Aliaksandraŭski Garden Square

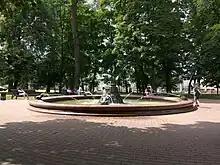
Central fountain plaza of Aliaksandraŭski Garden Square

Aliaksandraŭski Garden Square is a square located in the center of Minsk, Belarus. Janka Kupala National Theatre is situated on the square, while Kupalaŭskaja and Kastryčnickaja metro stations' entrances overlook the square. Surrounded by Independence Avenue, Karl Marx Street, Red Army Soldiers Street, and Engels Street, the square overlooks October Square, the Residence of the President of Belarus and the Central House of Officers.